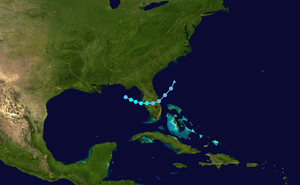
La saison cyclonique 2017 dans l'océan Atlantique nord devait s'étendre officiellement du 1ᵉʳ juin au 30 novembre 2017 selon la définition de l'Organisation météorologique mondiale. Elle fait partie de la série de catastrophes environnementales de l'été 2017. C'est la première année que le National Hurricane Center américain a commencé à émettre des avis et avertissements pour des « cyclones tropicaux potentiels », des perturbations qui n'ont pas encore atteint au moins le stade de dépressions tropicales mais qui ont une probabilité élevée de le devenir et qui peuvent causer des effets importants aux terres dans les 48 heures suivantes. Les avis pour ces tempêtes potentielles auront le même contenu que les avis normaux mais incluront la probabilité de développement.